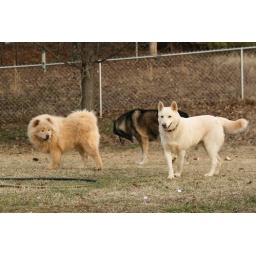
Max the Chow stands next to Aurora the white wolf-dog. Chakotay the black tipped timber wolf-dog is in the background.